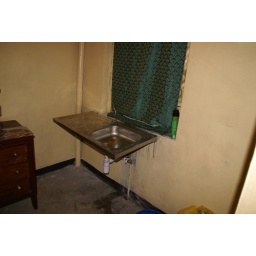
The sink in the kitchen before use